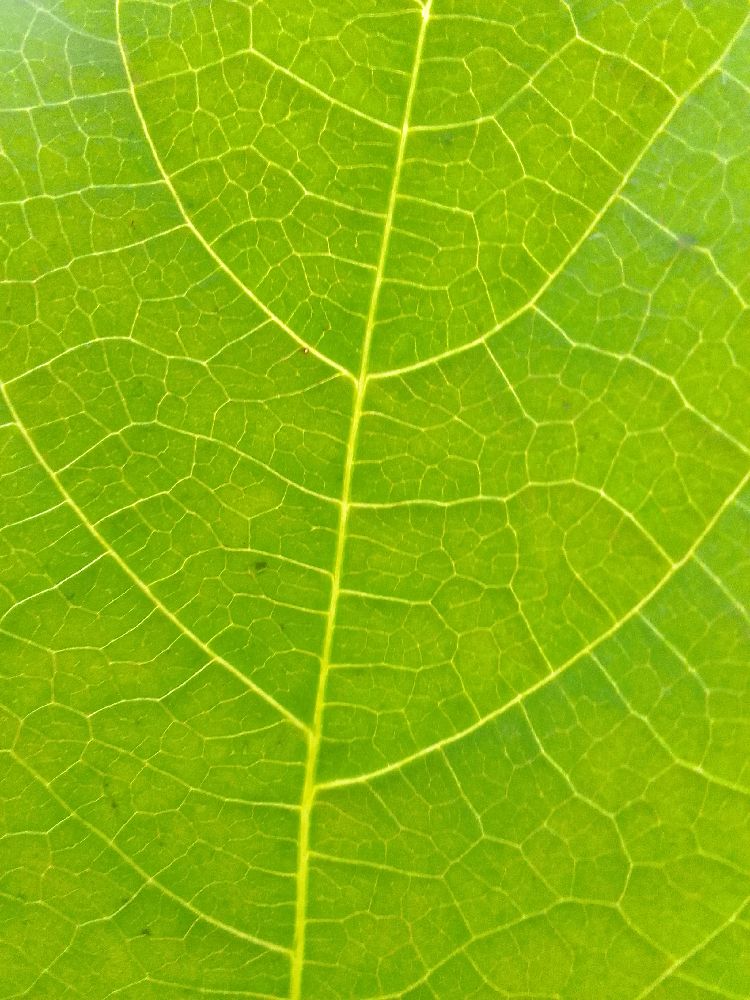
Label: healthy